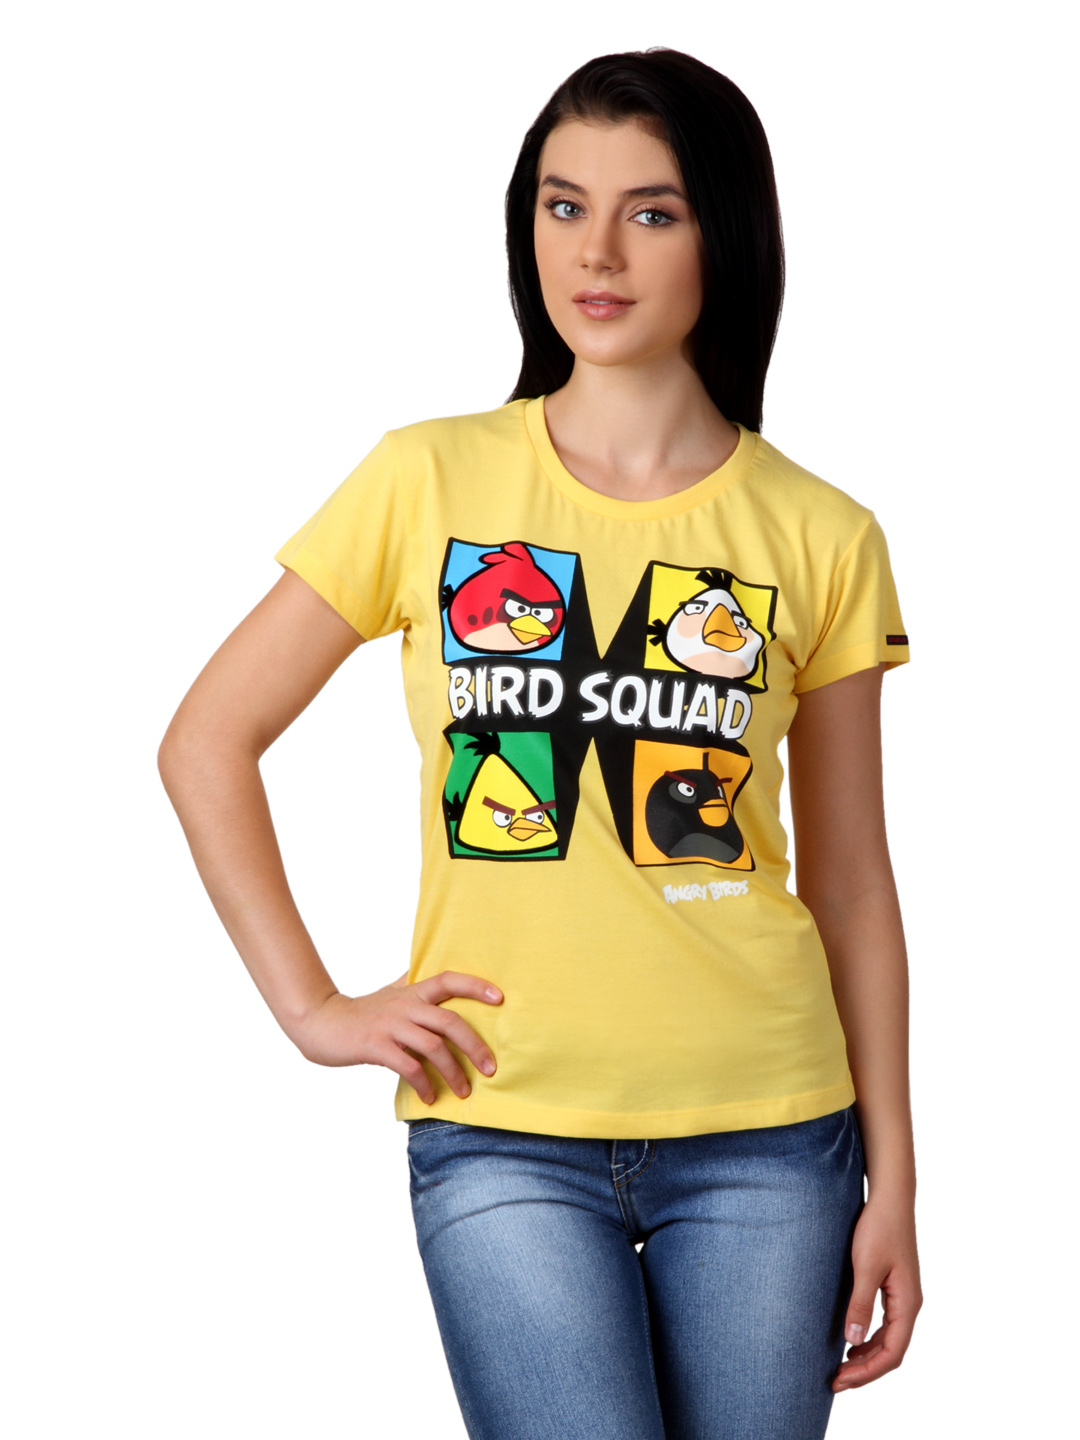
Angry Birds Women Yellow T-shirt
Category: Apparel / Topwear / Tshirts
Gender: Women
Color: Yellow
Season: Summer 2015
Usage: Casual